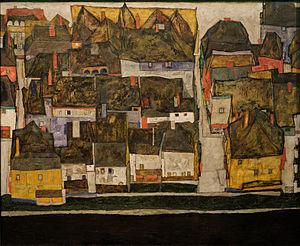
Český Krumlov est une petite ville médiévale de la région de Bohême-du-Sud, en République tchèque, et le chef-lieu du district de Český Krumlov. Sa population s'élevait à 12 981 habitants en 2020.